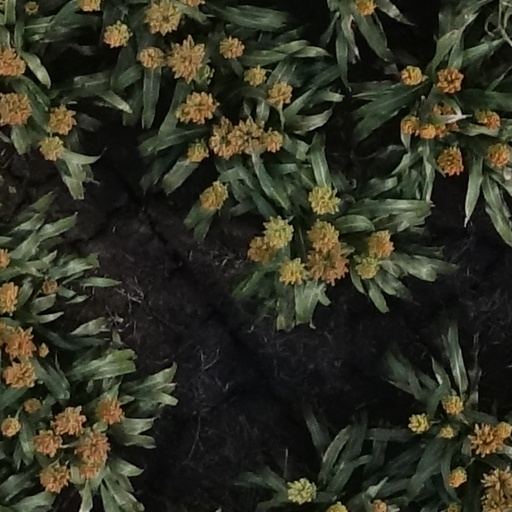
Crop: sorghum